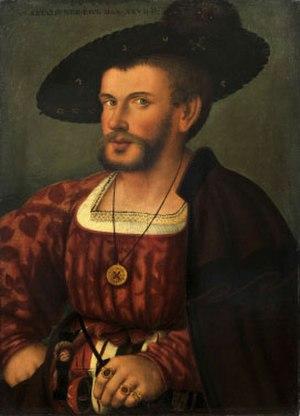
Paul Dax, ou Paul Tax, né vers 1503 à Sterzing et mort vers 1561 à Innsbruck, est un lansquenet, artiste peintre, peintre verrier et cartographe originaire du Tyrol.